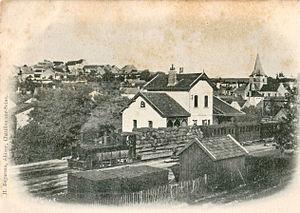
Détail de la carte postale ancienne éditée par H. Bogureau, éditeur à Châtillon-sur-Seine, n°65
Les Chemins de fer départementaux de la Côte-d'Or, forment à leur apogée, en 1922, un réseau à voie métrique de 357,9 km, avec de nombreuses sections sur route, les lignes s'étendent dans tout le département de la Côte-d'Or, le centre du réseau est la ville de Dijon, chef-lieu du département.
Aignay-le-Duc est une commune française située dans le canton de Châtillon-sur-Seine du département de la Côte-d'Or en région Bourgogne-Franche-Comté.